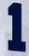
Number: 1